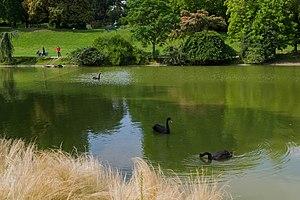
Parc Montsouris Paris 14e